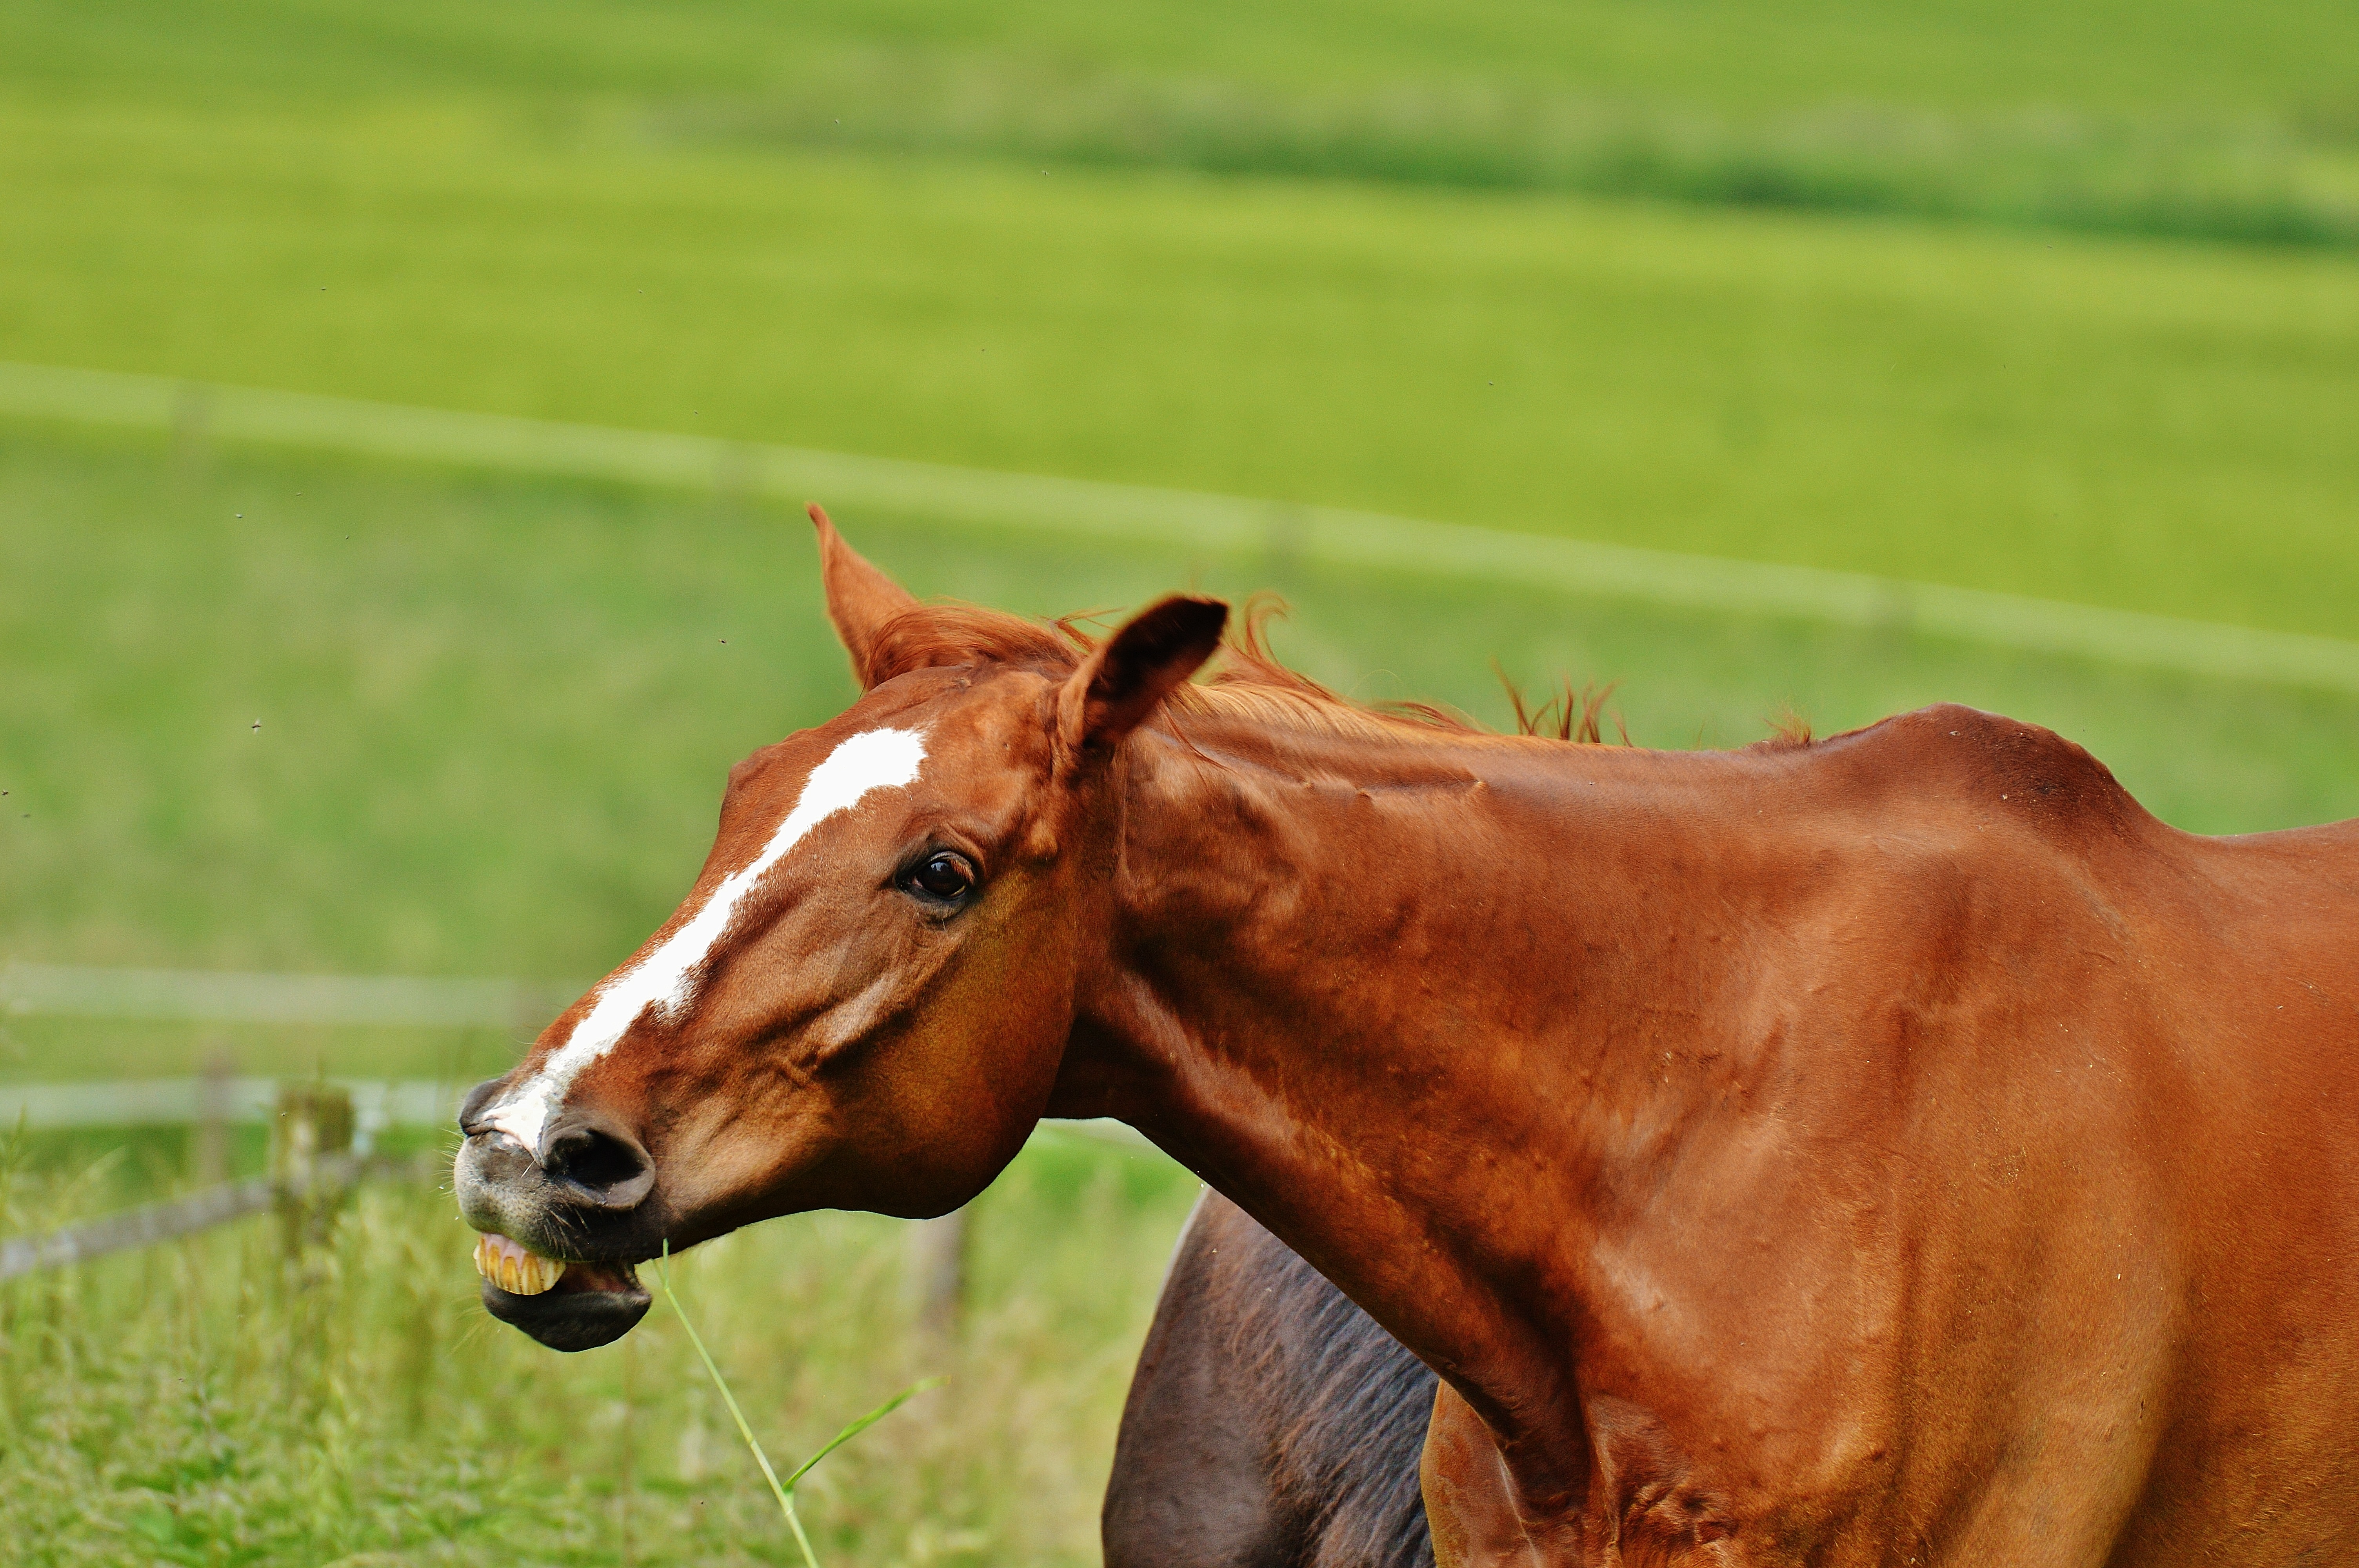
nature, grass, field, meadow, prairie, green, herd, pasture, grazing, horse, brown, mammal, stallion, mane, eat, fauna, graze, paddock, grassland, vertebrate, mare, coupling, foal, colt, pack animal, horse like mammal, mustang horse